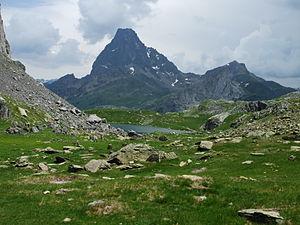
Vue sur le Pic du Midi d'Ossau et le lac Castérau (Vallée d'Ossau, Pyrénées)
Le lac Castérau est un lac des Pyrénées françaises faisant partie des lacs d'Ayous, situés dans la vallée d'Ossau dans le département des Pyrénées-Atlantiques.